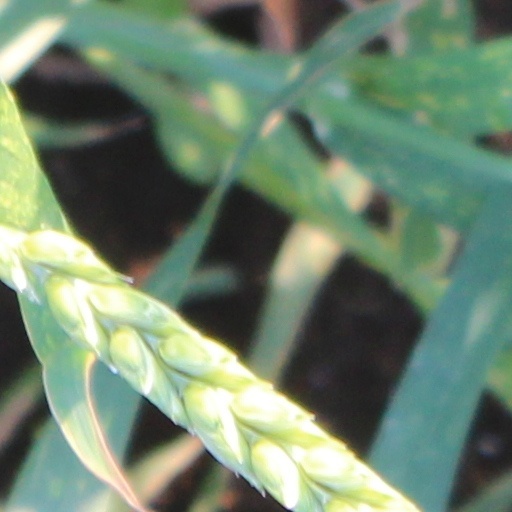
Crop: wheat